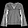
Label: Shirt